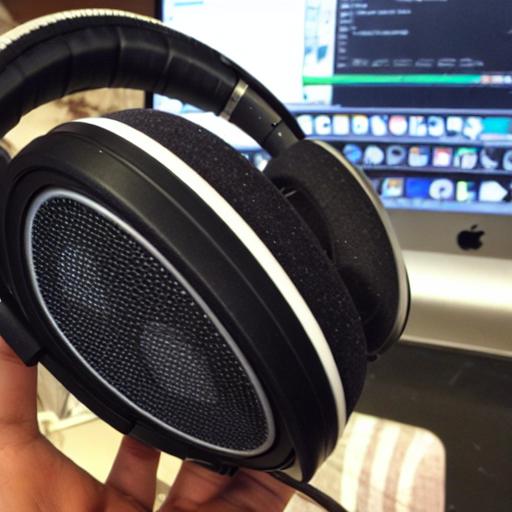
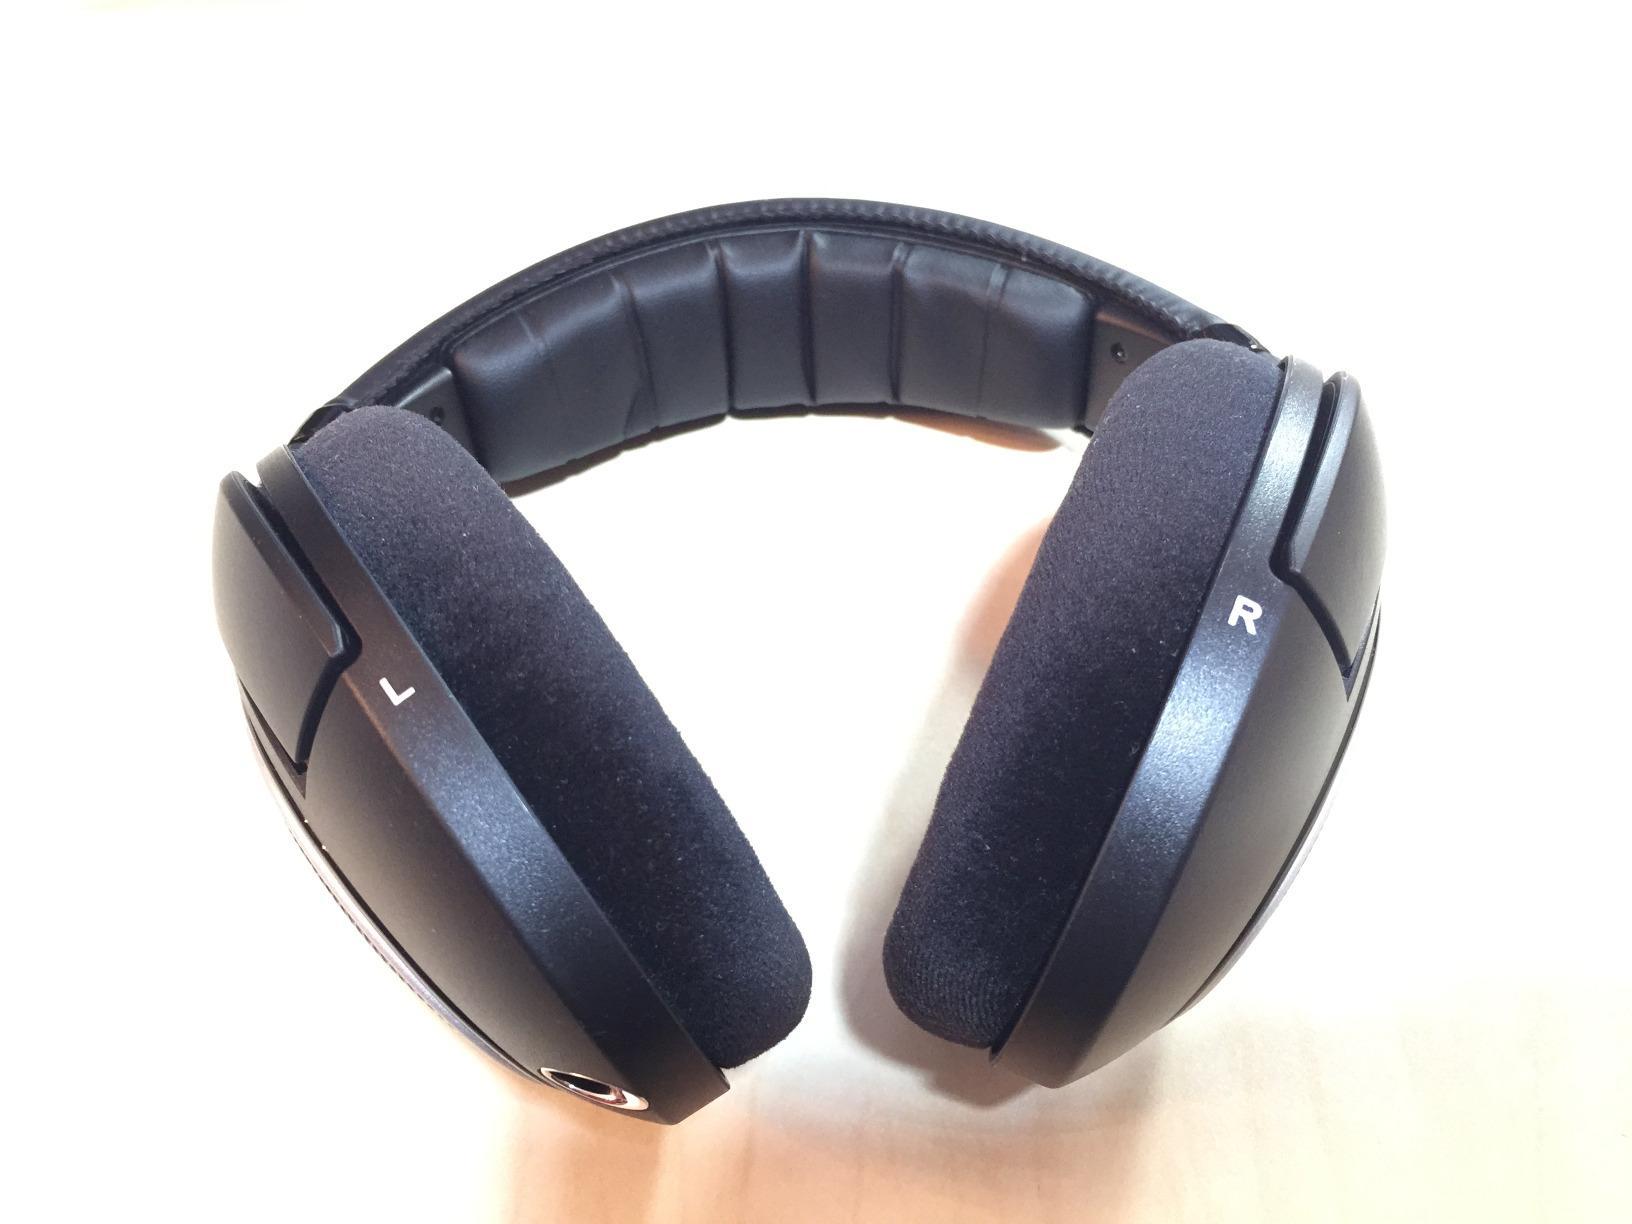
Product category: headphones
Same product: no